Orphan

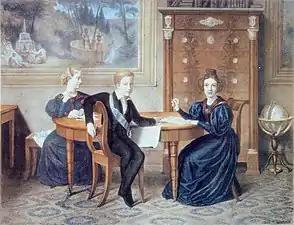
Emperor Pedro II of Brazil and his sisters Princesses Francisca and Januária wearing mourning clothes after the death of their father Pedro I in 1834. Their mother, Maria Leopoldina, had died a couple of years before, in 1826.

Famous orphans include world leaders such as Aaron Burr, Andrew Jackson, and Pedro II of Brazil; writers such as Edgar Allan Poe and Leo Tolstoy; and athletes such as Aaron Hernandez. The American orphan Henry Darger portrayed the horrible conditions of his orphanage in his artwork. Other notable orphans include entertainment greats such as Louis Armstrong, Marilyn Monroe, Babe Ruth, Ray Charles and Frances McDormand.